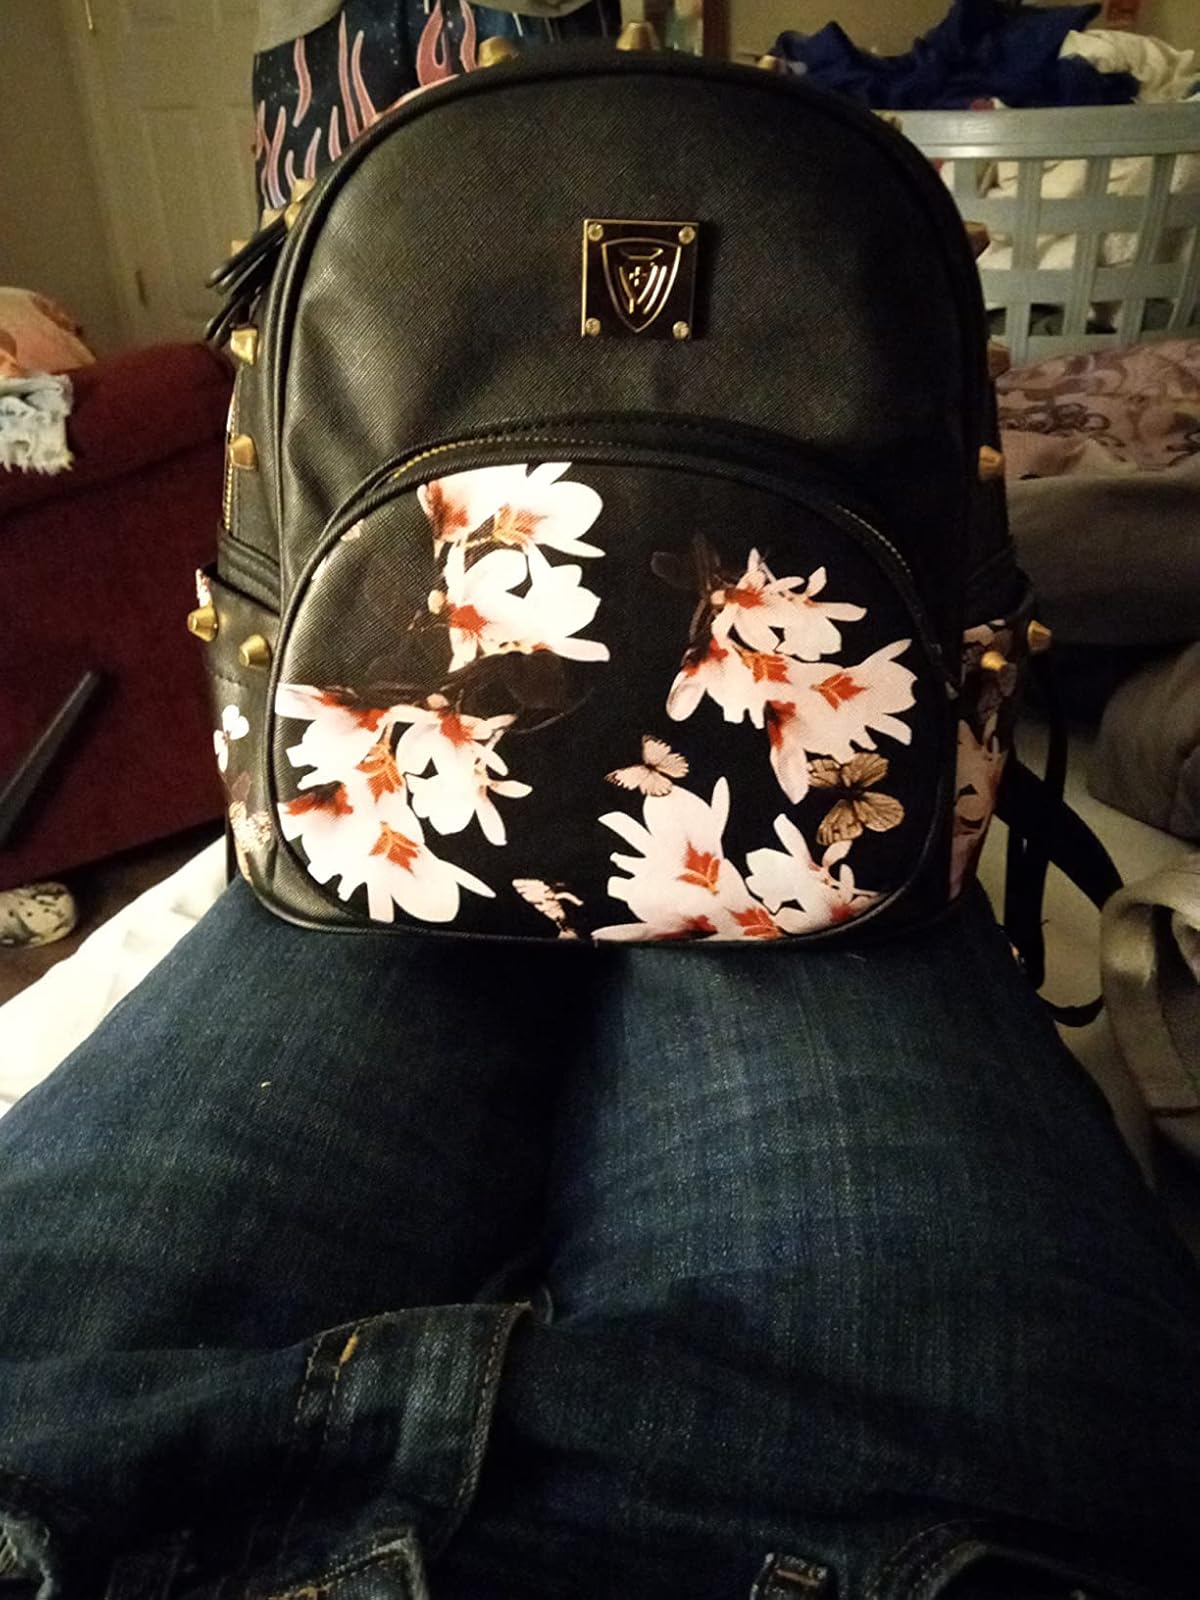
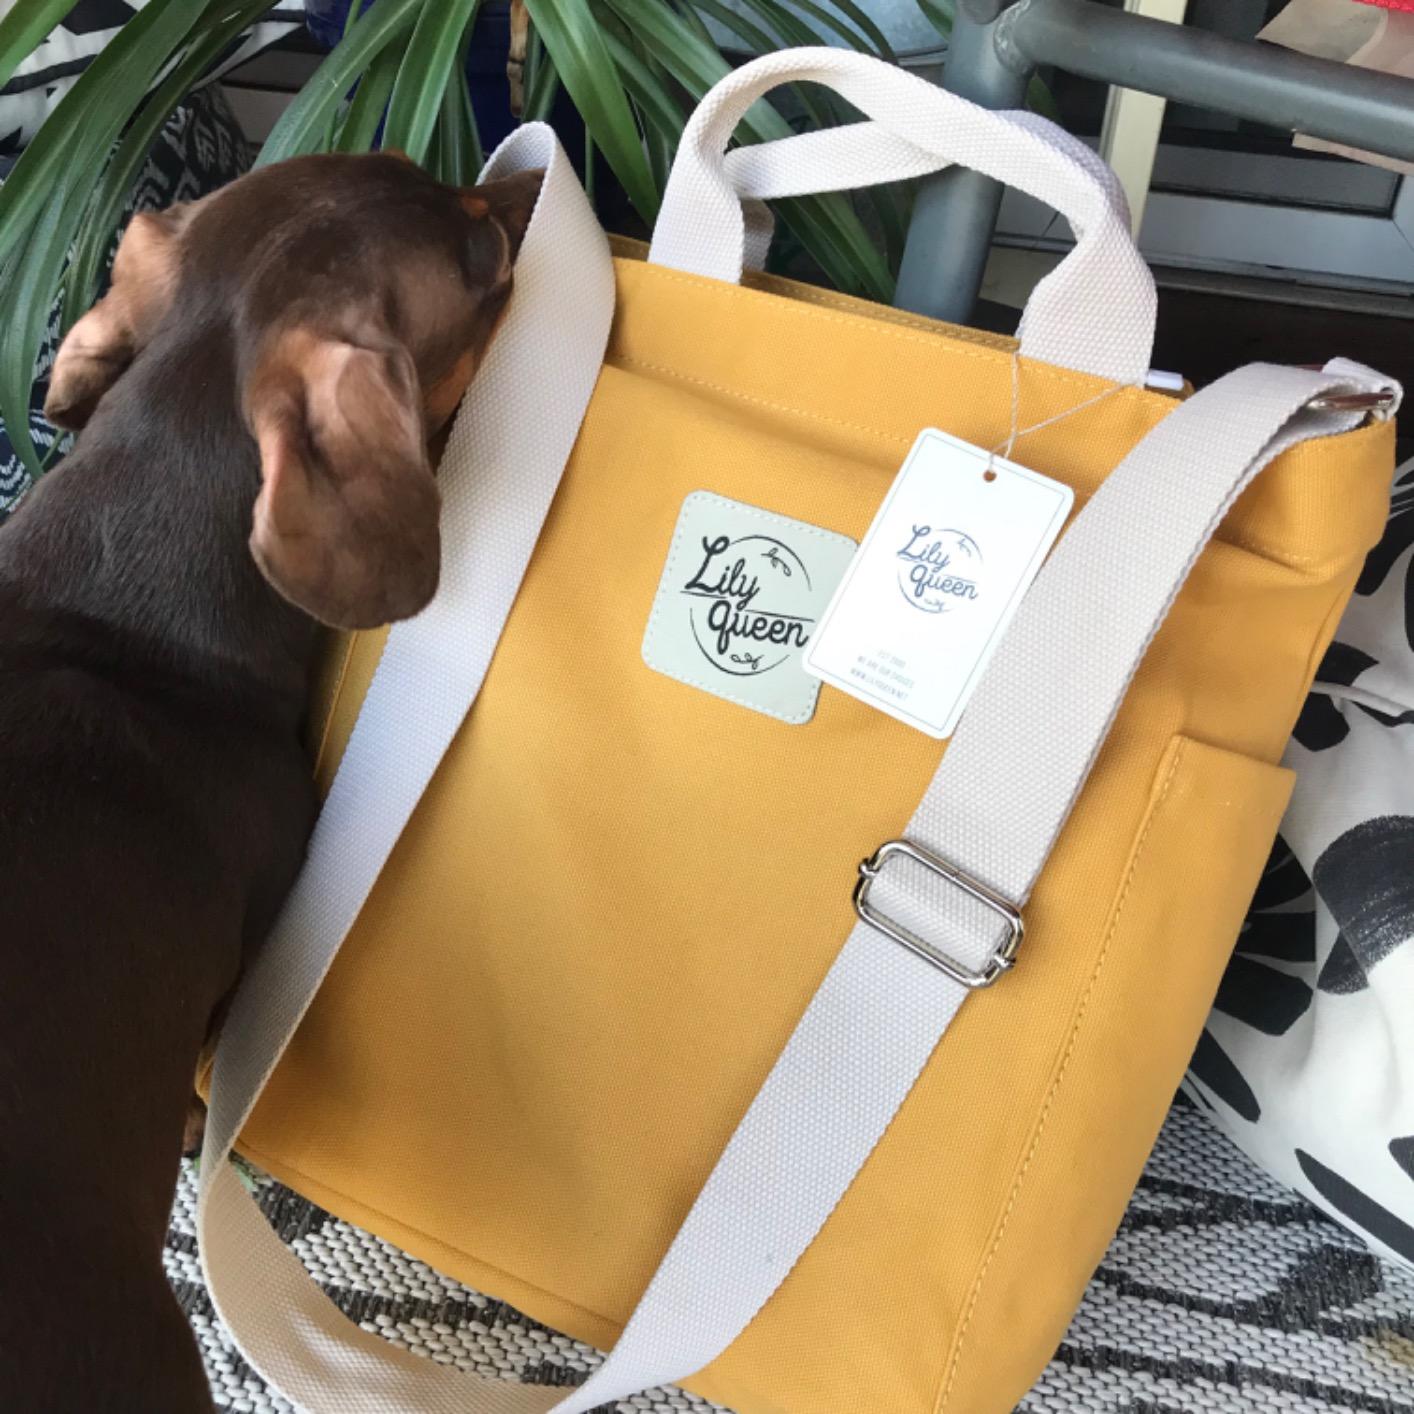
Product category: accessories_handbag
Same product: no